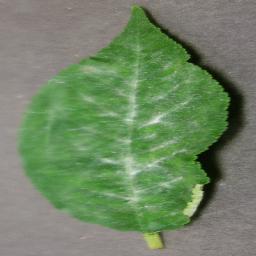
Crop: cherry
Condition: (including_sour)_powdery_mildew